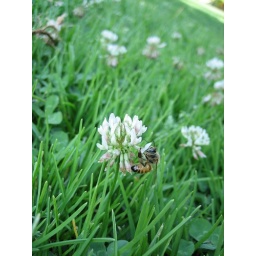
I ate my hot dog in the park and bees were flitting from tiny flower to flower. Quite adorable.